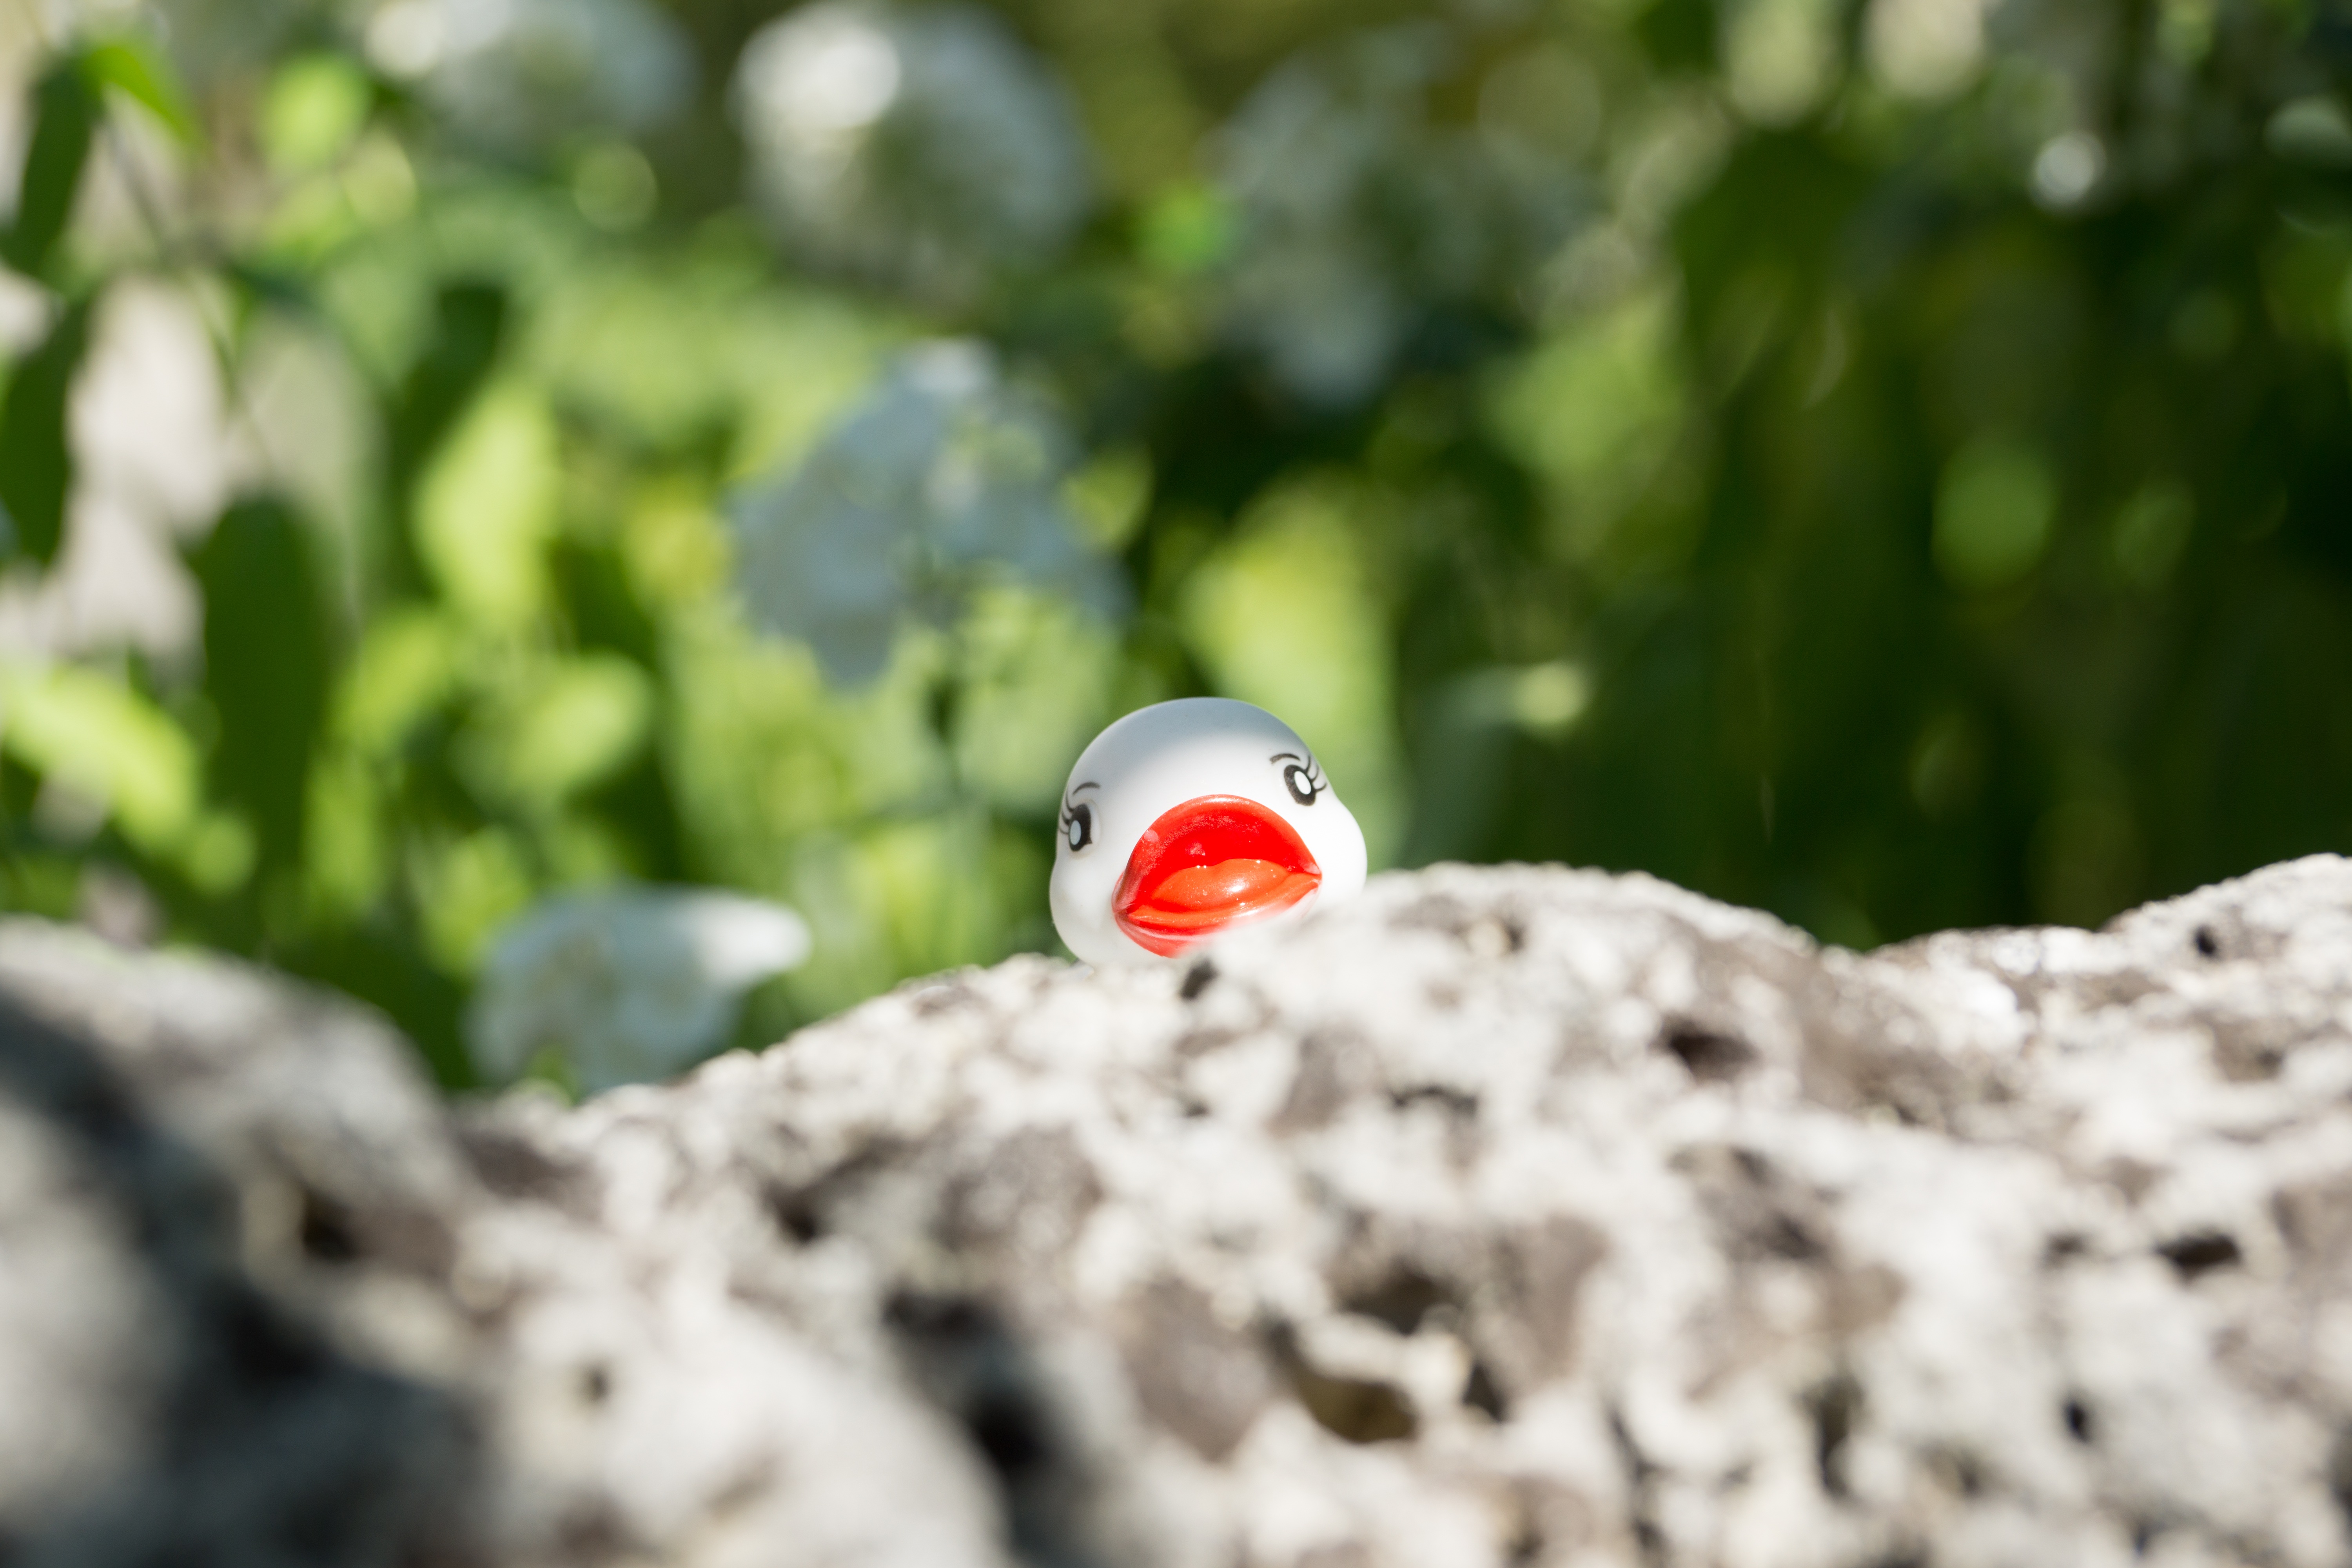
nature, grass, branch, white, leaf, flower, stone, food, green, close up, duck, hide, shy, macro photography